Public housing

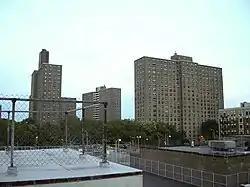

At the end of the Second World War, enriched by US investments and an oil boom, Mexico had its first demographic boom, in which the primary destination for rural immigrants was Mexico City. , a famous architect at time, was charged to build its first large-scale public housing project. Built for the (the National Pensions office, today ISSSTE), the (or ) (1947–50) in the Colonia del Valle and the (or ) (1951–52) in the , introduced formal ideas from Le Corbusier's into the urban fabric.